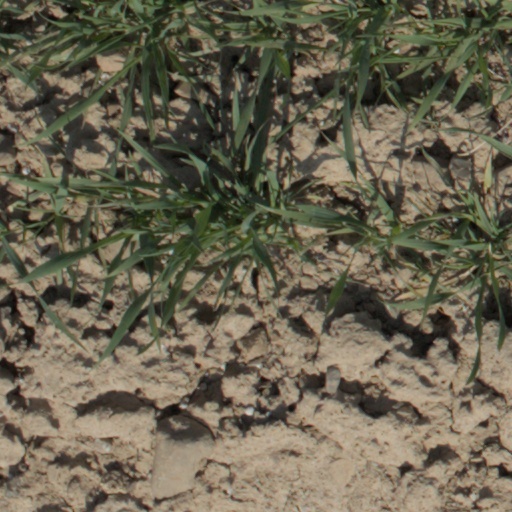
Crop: wheat